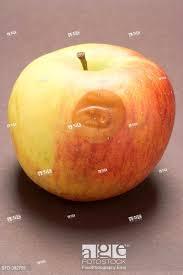
Label: apples